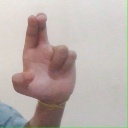
अक्षर: आ